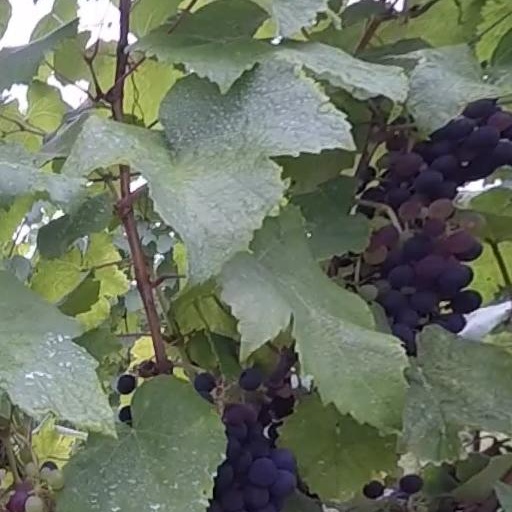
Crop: grape